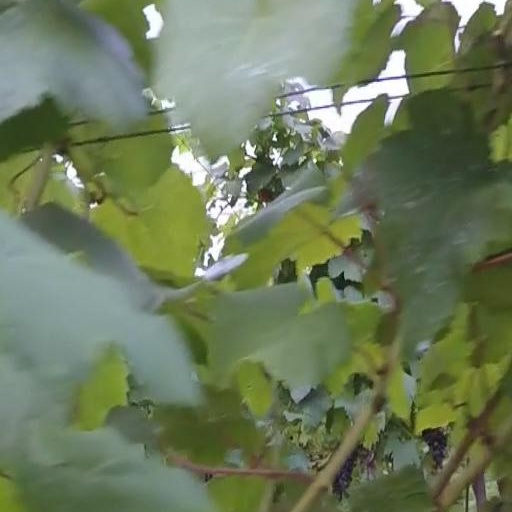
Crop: grape